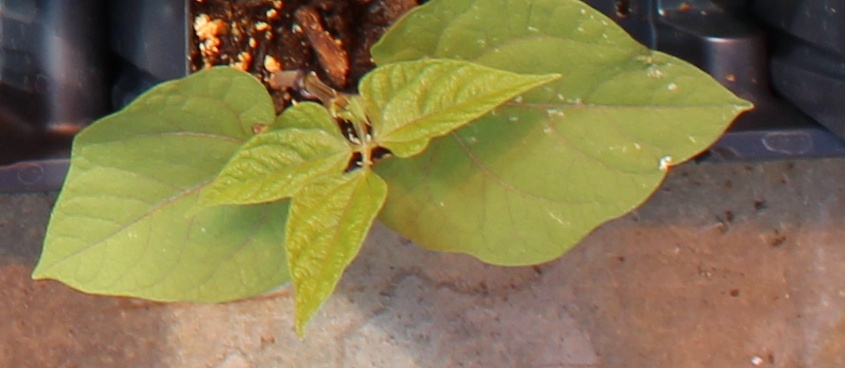
Label: Blackbean